Ortolo

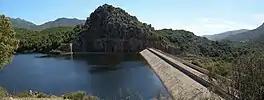
Ortolo Dam ("Barrage de l'Ortolo")

The dam is in the commune of Sartène, while the bulk of the reservoir is in the commune of Levie.